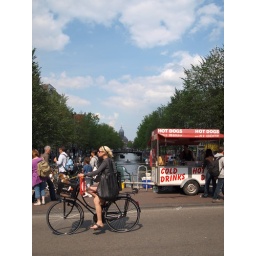
She has her dog in the basket :)